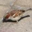
Label: bird